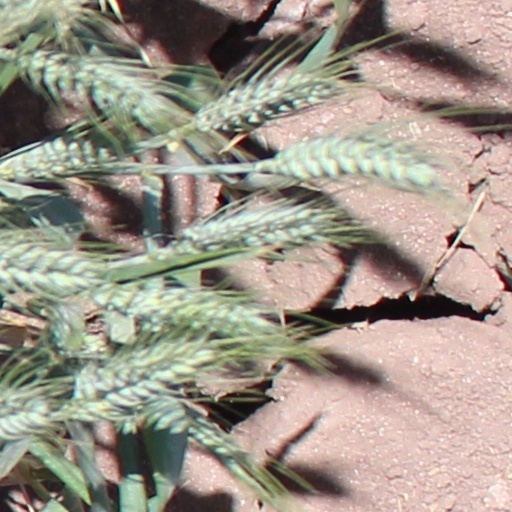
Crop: wheat